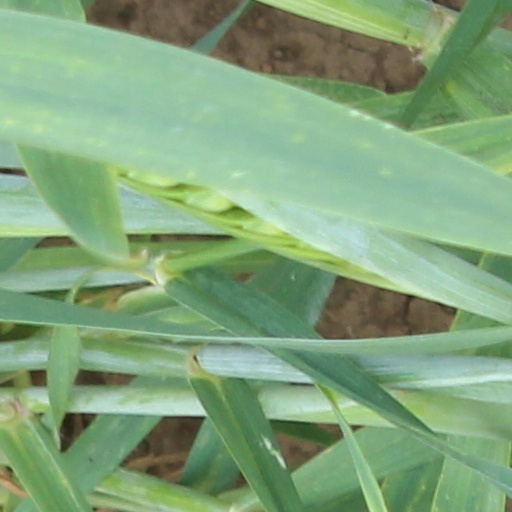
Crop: wheat